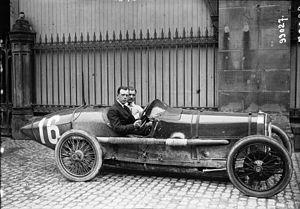
Kenelm Edward « Bill » Lee Guinness, né le 15 août 1887 à Dublin et décédé le 10 avril 1937 à Londres, était un pilote automobile britannique des années 1910 et 1920, natif d'Irlande et détenteur d'un record de vitesse terrestre en 1922. Il était l'un des membres de la famille Guinness, et directeur de compagnie. Il vécut à Putney Vale, un quartier londonien.